List of Comorian coups d'état

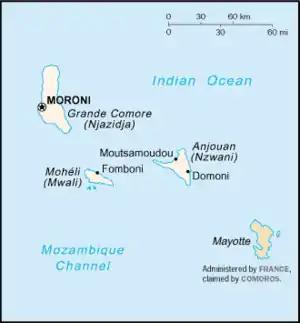
A CIA WFB map of the Comoro Islands, depicting the independent country of the Comoros and the French overseas territory of Mayotte (claimed by the Comoros).

This article lists successful and failed coups d'état that have taken place in the Comoros since 1975: